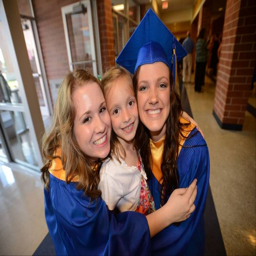
images from the graduation ceremony .